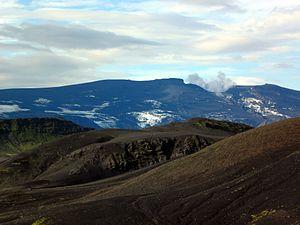
L'éruption de l'Eyjafjöll en 2010 est une éruption volcanique qui débute le 20 mars 2010 sur l'Eyjafjöll, un volcan du Sud de l'Islande, et prend fin le 27 octobre 2010. Sa première phase éruptive se déroule au Fimmvörðuháls, un col libre de glace entre les calottes glaciaires d'Eyjafjallajökull et de Mýrdalsjökull, et se manifeste par des fontaines et des coulées de lave qui se tarissent le 12 avril. Le 14 avril, la lave refait son apparition dans la caldeira du volcan recouverte par l'Eyjafjallajökull. Elle provoque une importante fonte de la glace ce qui entraîne des jökulhlaups, des inondations glaciaires brutales et destructrices, ainsi que la formation d'un important panache volcanique composé de vapeur d'eau, de gaz volcaniques et de cendres. Ces dernières, poussées par les vents dominants qui les rabattent sur l'Europe continentale, entraînent d'importantes perturbations dans le transport aérien dans le monde avec la fermeture de plusieurs espaces aériens et de nombreuses annulations de vols jusqu'au 20 avril. À partir de cette date, l'activité éruptive est moins explosive mais se maintient à un niveau soutenu avec notamment la formation d'une nouvelle coulée de lave.